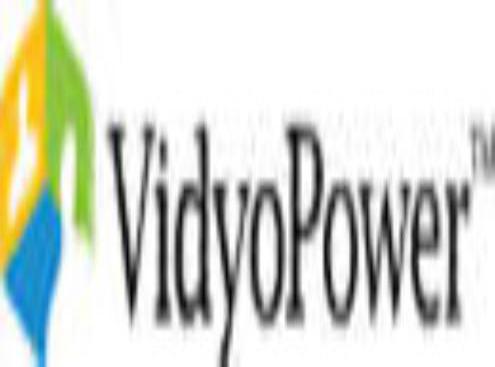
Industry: Others